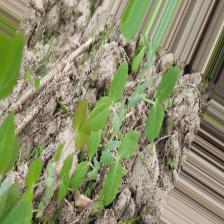
Label: Normal